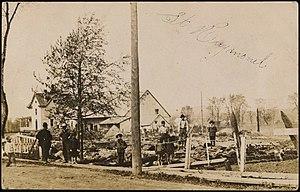
Saint-Raymond est une ville du Québec, située dans la municipalité régionale de comté de Portneuf, dans la région administrative de la Capitale-Nationale. Elle est nommée en l'honneur de Raymond Nonnat.